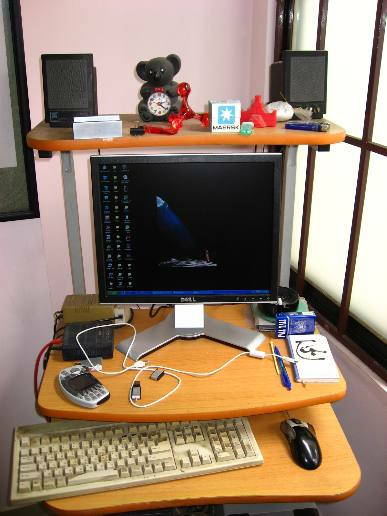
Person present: No